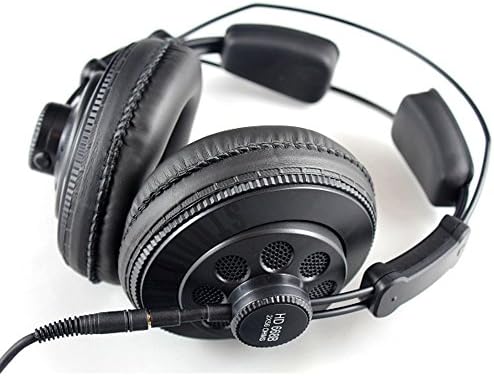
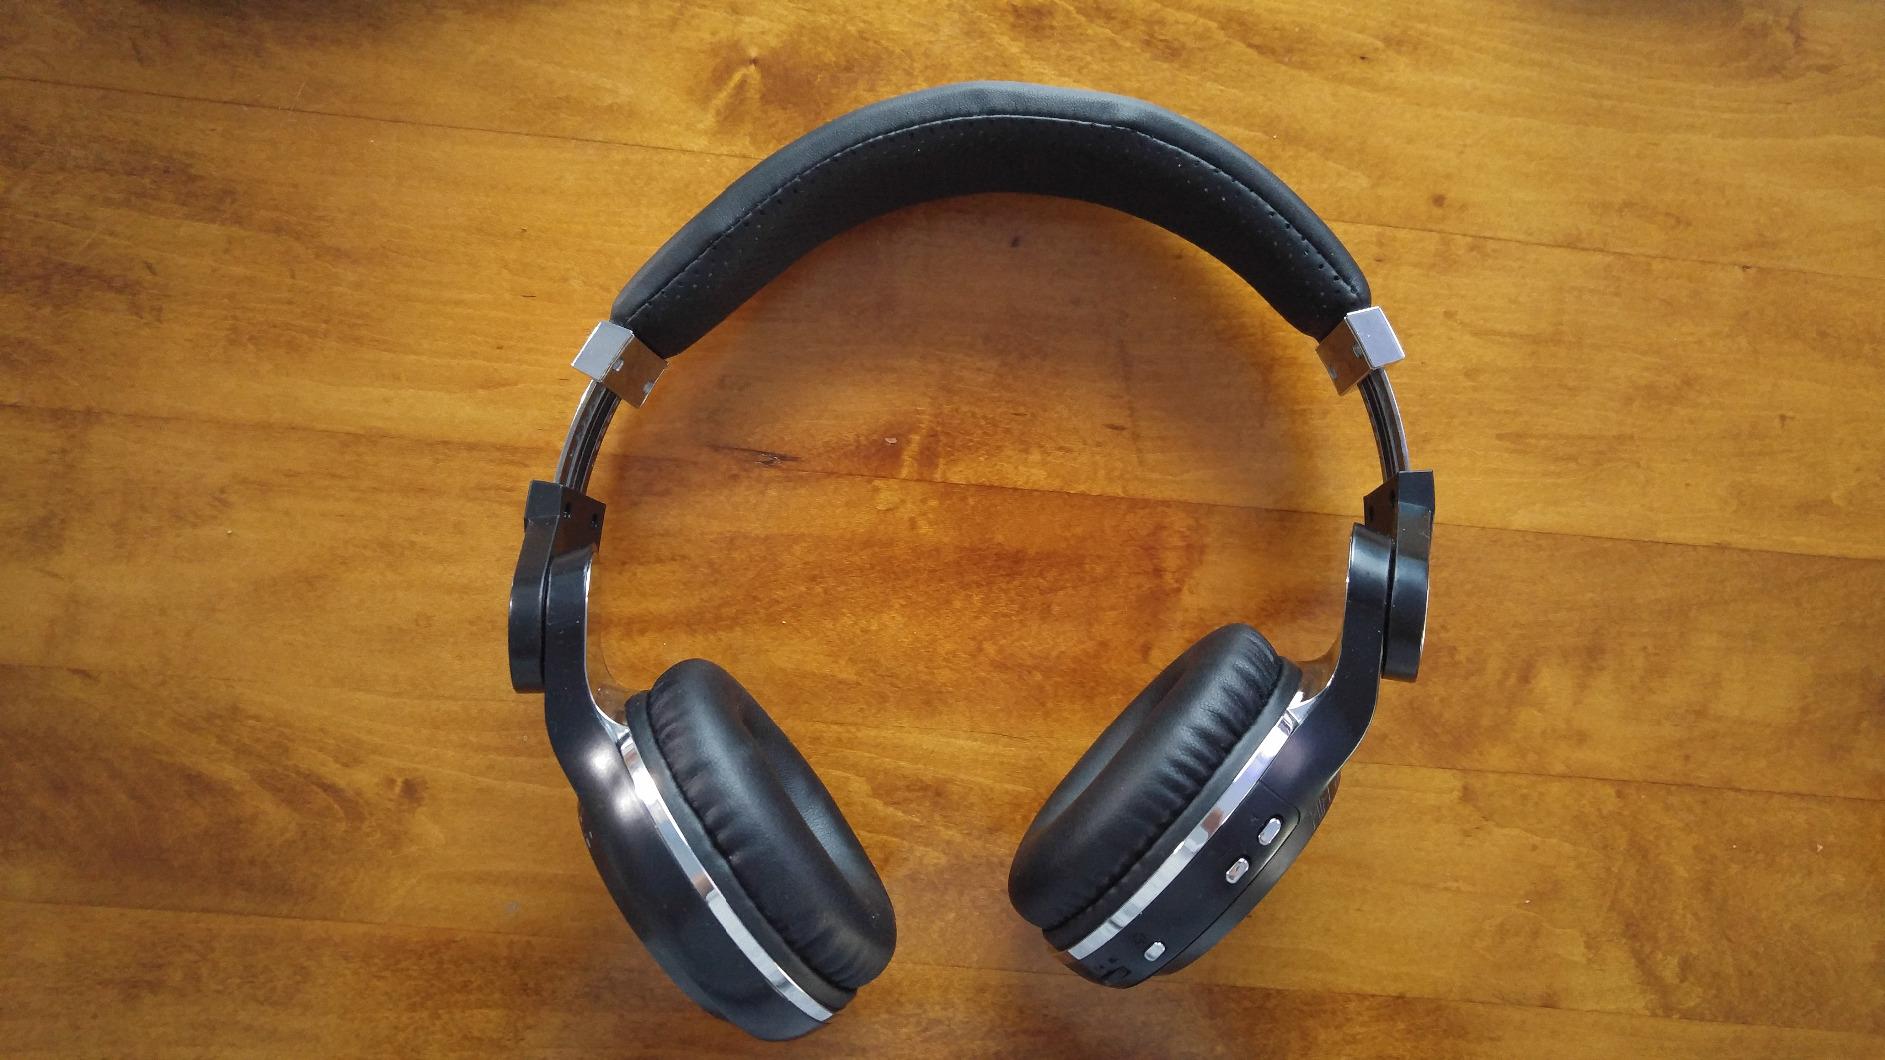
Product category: headphones
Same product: no